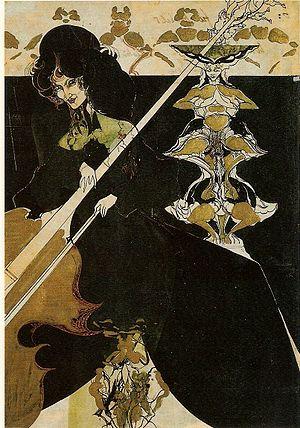
Christophe Karel Henri de Nerée tot Babberich, connu sur le nom de Carel de Nerée tot Babberich, né à Zevenaar le 18 mars 1880 et décédé à Todtmoos, le 19 octobre 1909, est un dessinateur, peintre et écrivain néerlandais.